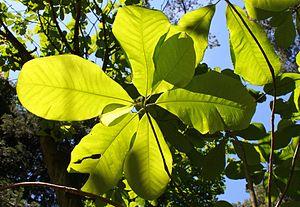
Magnolia officinalis est une espèce d'arbres de la famille des Magnoliacées présente en Chine.